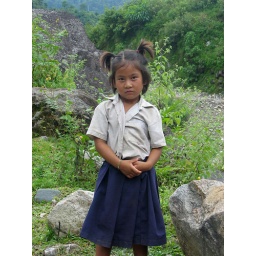
a little girl near the river ,she asked for money so i gave her 5 dollars and took her pic